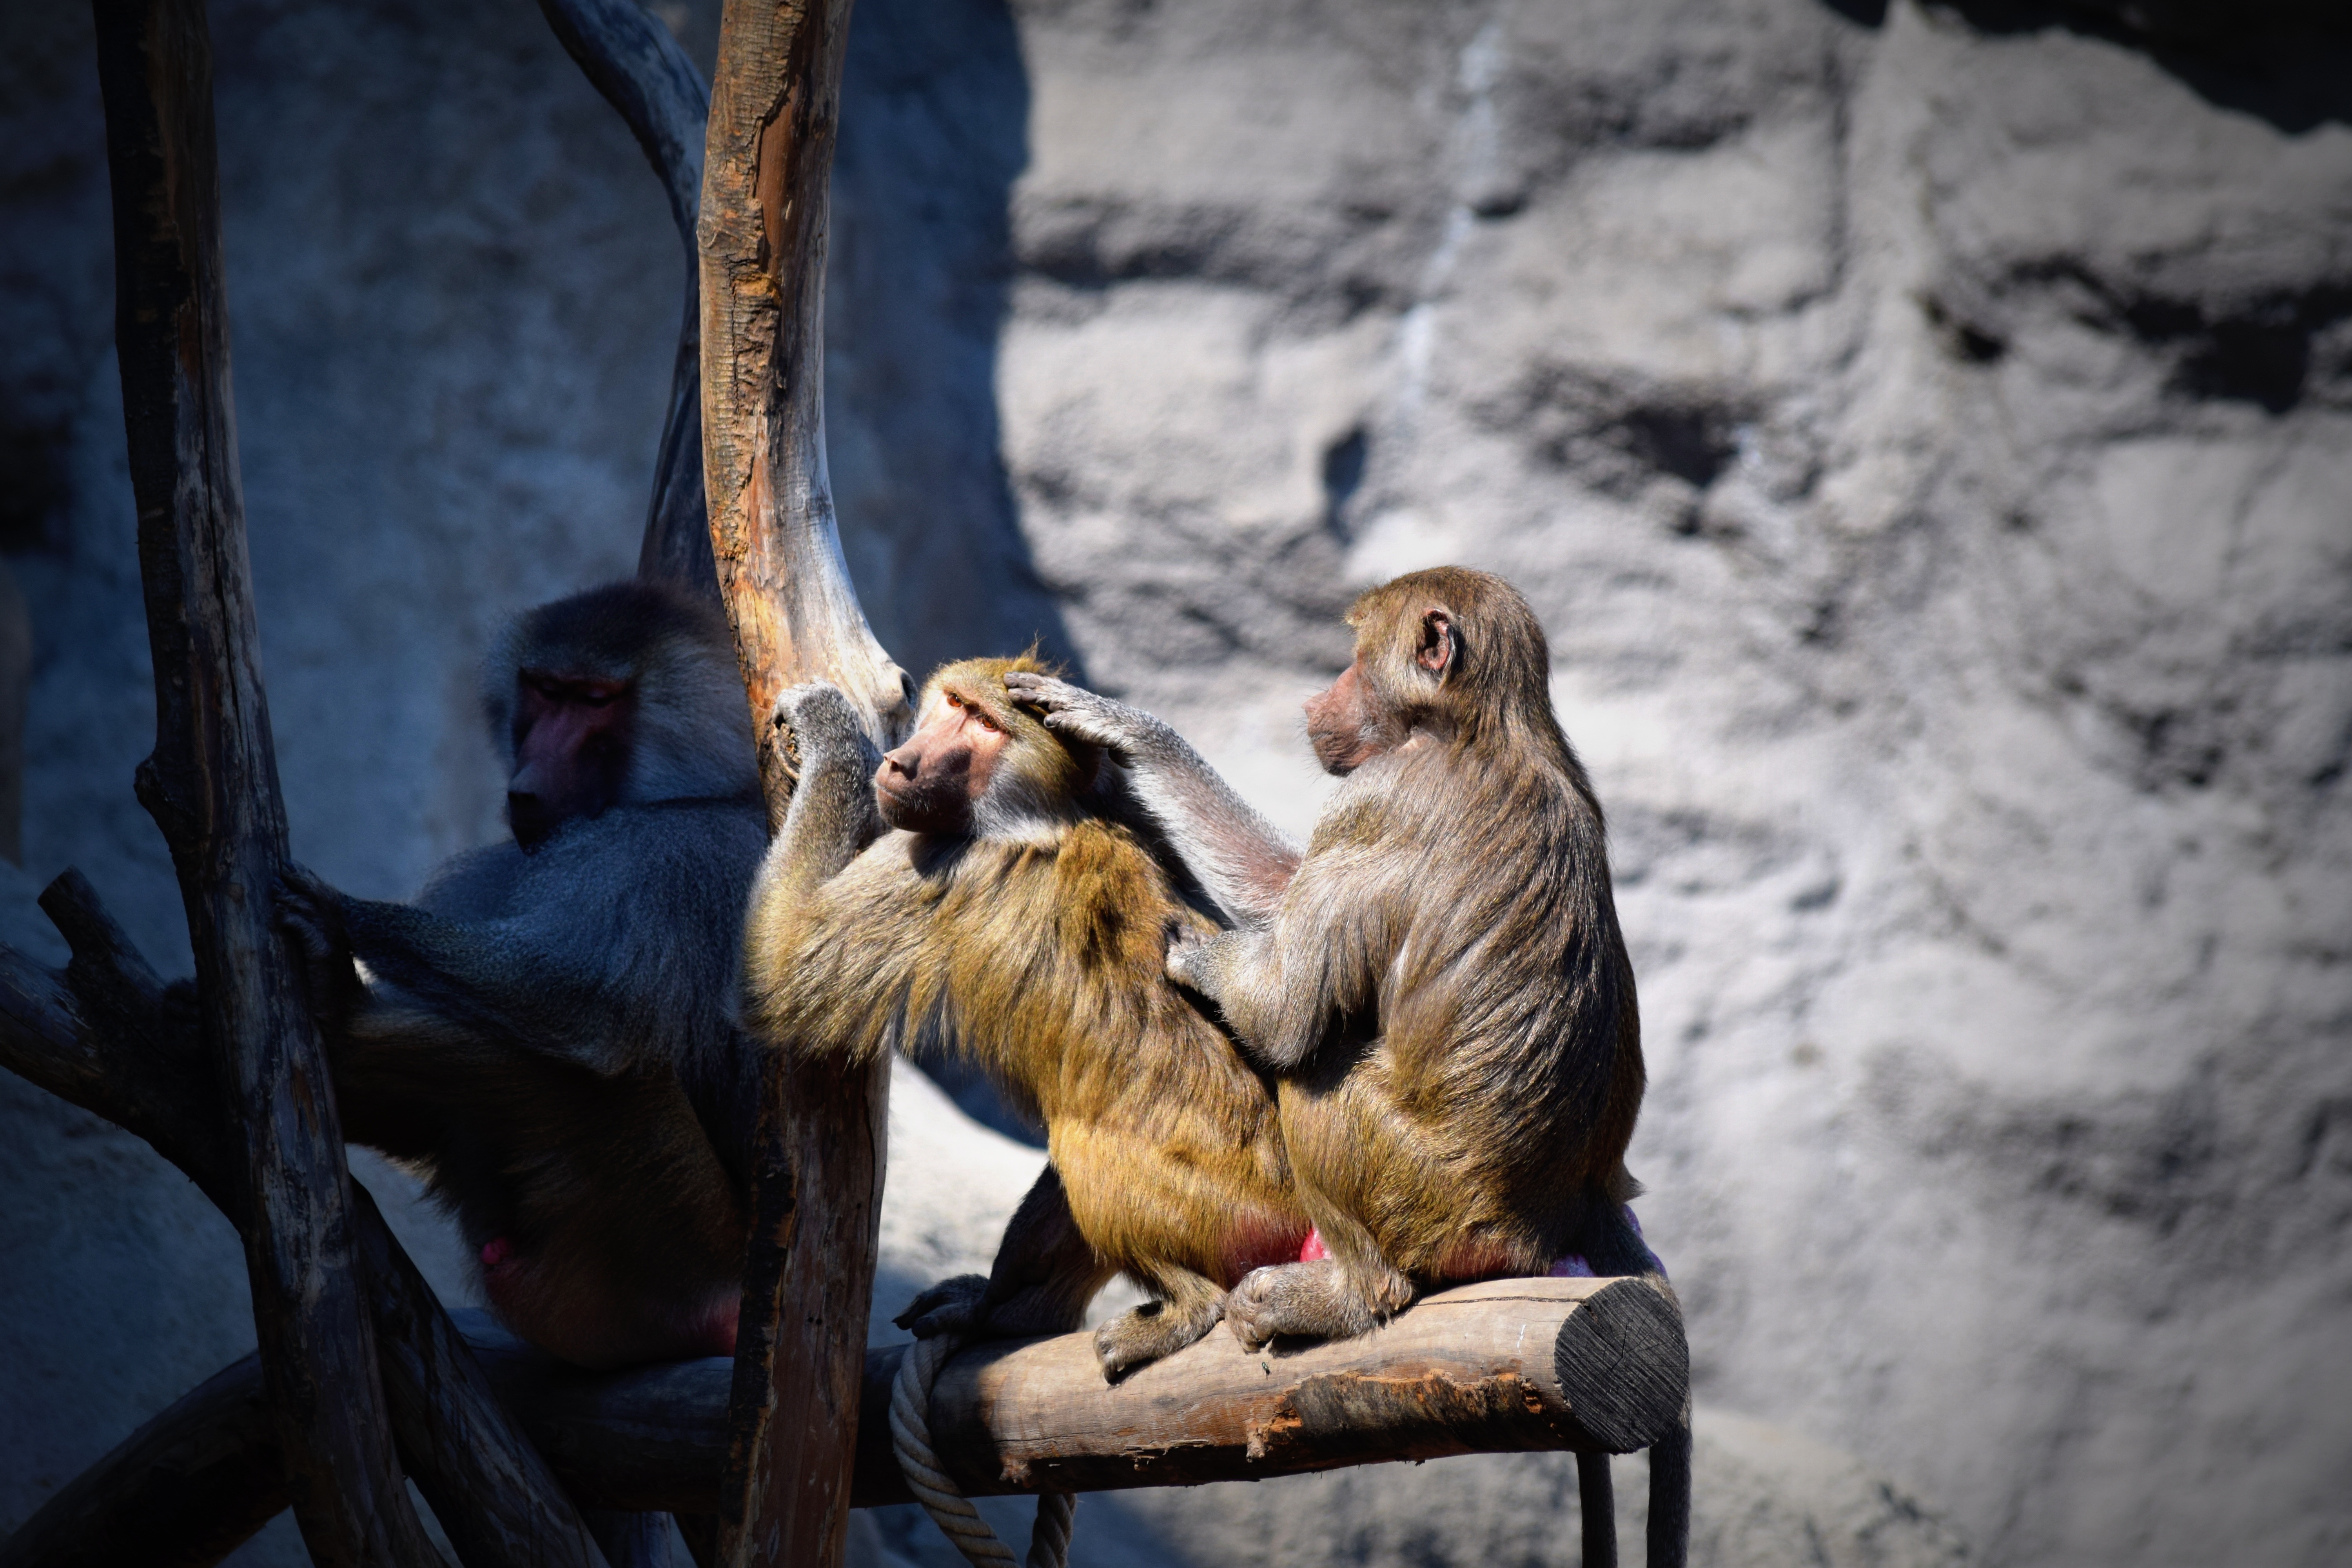
wildlife, zoo, squirrel, monkey, fauna, primate, macaque, apes